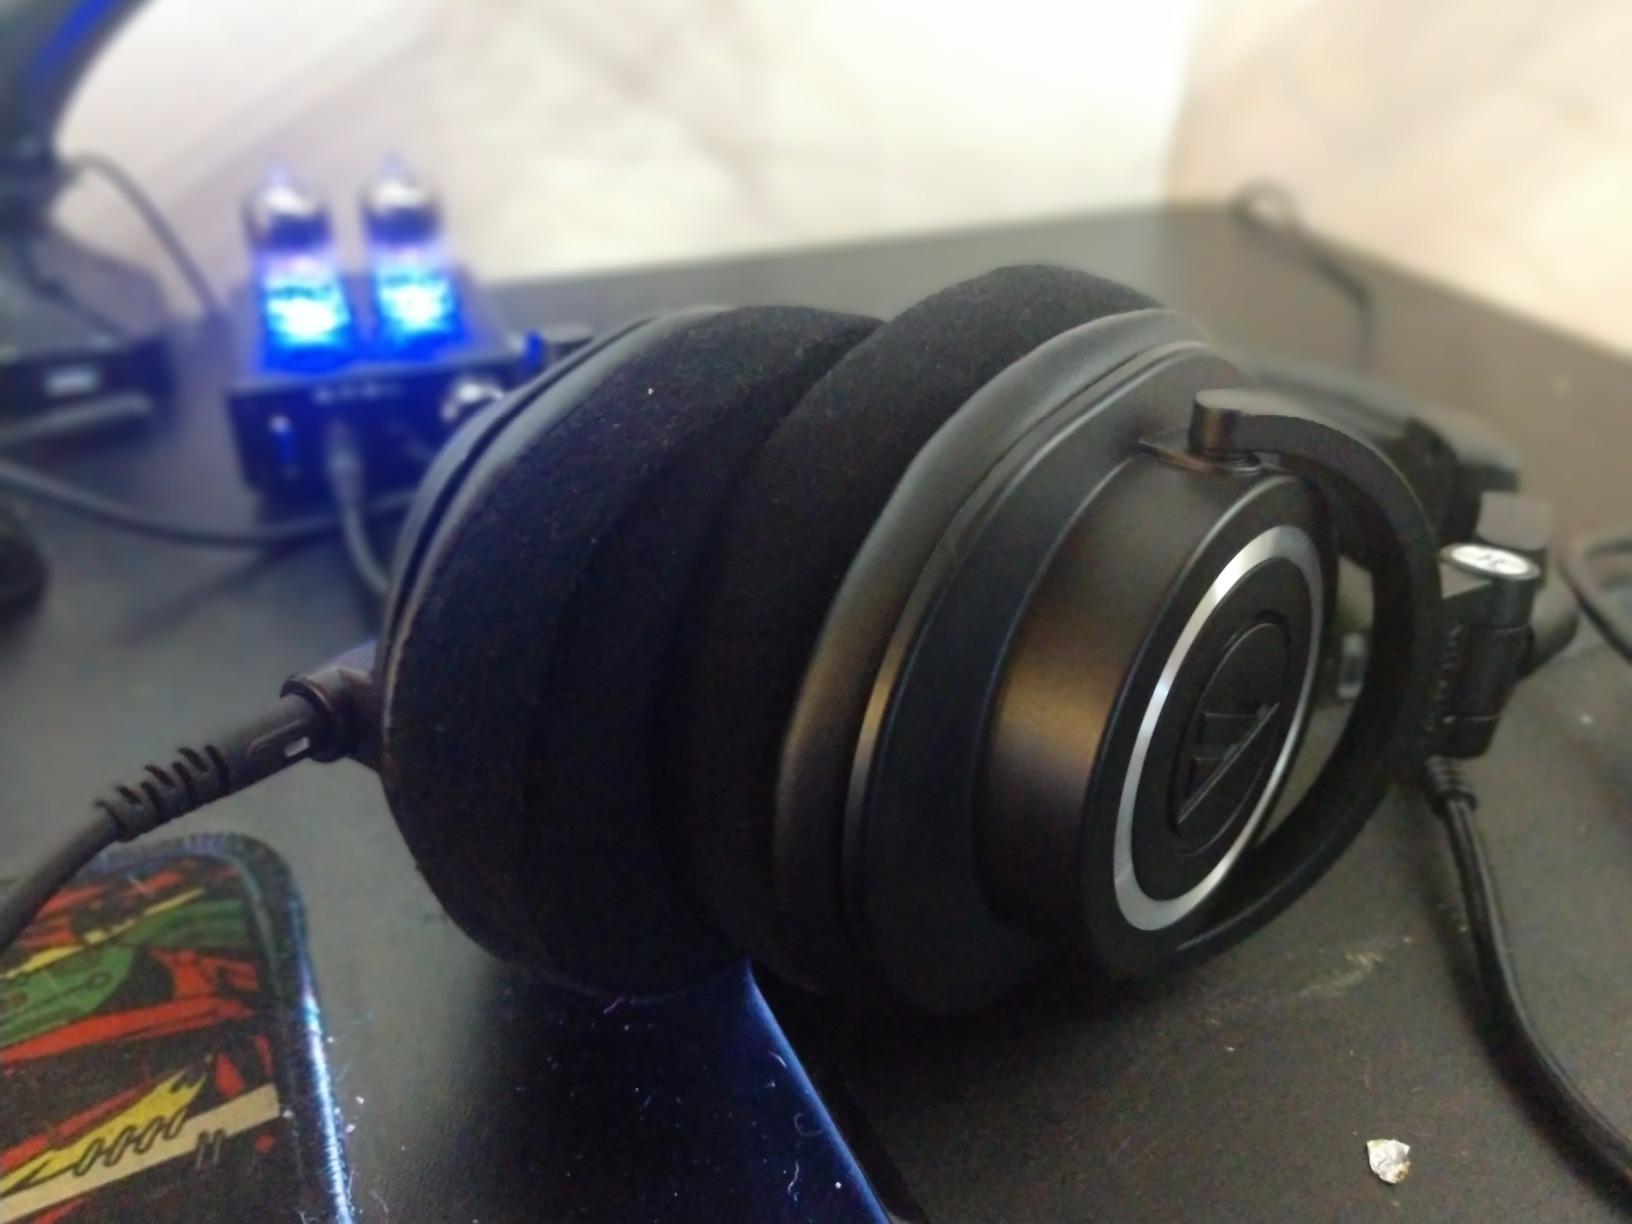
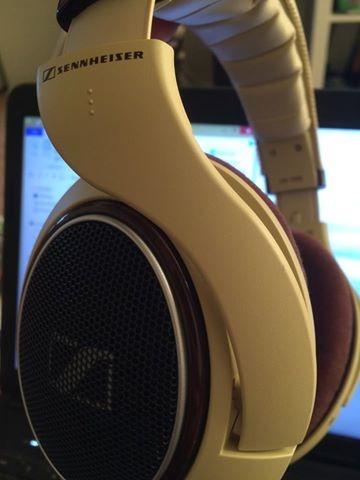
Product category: headphones
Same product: no